Inchgarvie

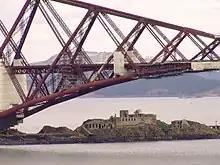
Inchgarvie beneath the Forth Bridge during the latter's maintenance.

Inchgarvie or Inch Garvie is a small, uninhabited island in the Firth of Forth. On the rocks around the island sit four caissons that make up the foundations of the Forth Bridge.